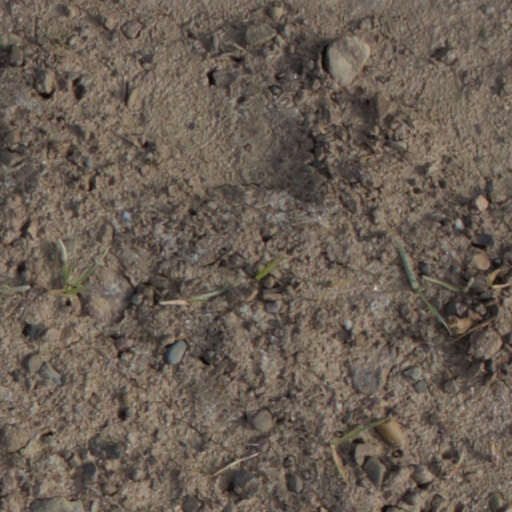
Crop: wheat